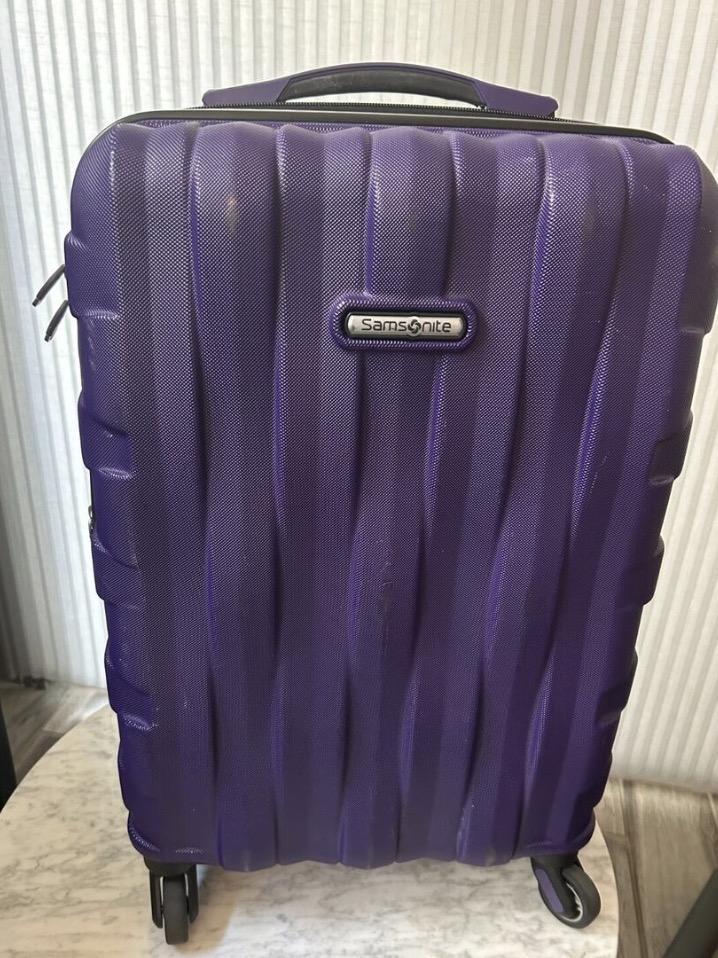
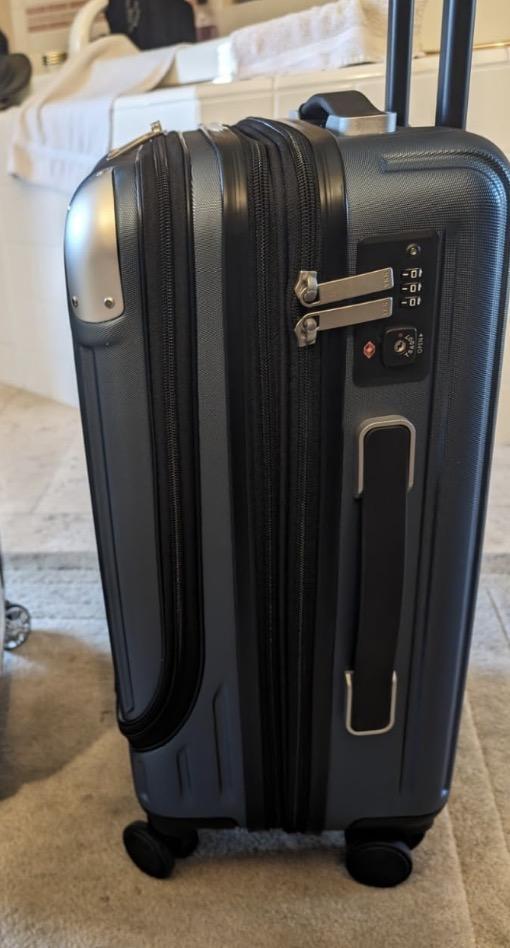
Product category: items_tea
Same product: no